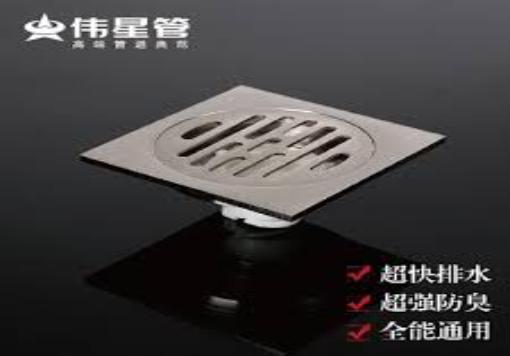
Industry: Others